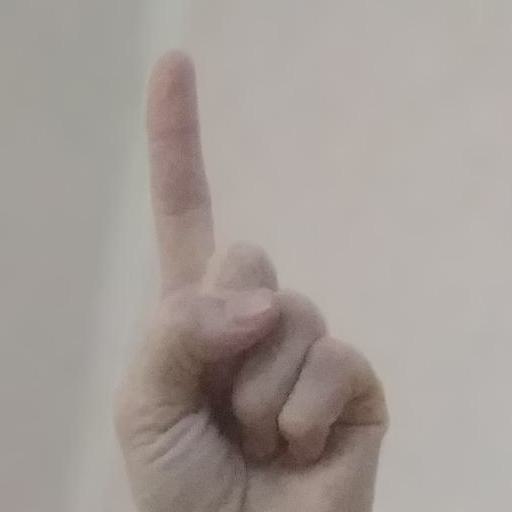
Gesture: one